In the Penal Colony (opera)

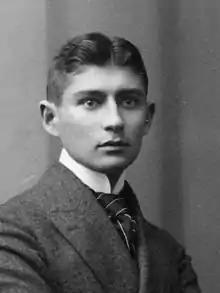
Franz Kafka in 1906

"Setting: The remote island penal colony of a powerful but unnamed country in 1907"